Eastfield, South Lanarkshire

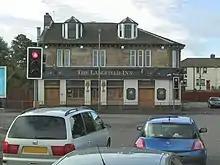
Langfield Inn (public house, demolished 2006)

The imposing sandstone building of the public school was converted for as a local adult education centre and infant playgroup but was demolished in the early 21st century and replaced by modern apartments. The same fate befell the local public house across the road, "The Langfield Inn", a few years later. Two pubs survive in the district, both off Dukes Road: the "Old Oak Inn" and the "County Inn", a 1960s replacement for the "County Bar" in nearby Silverbank, Cambuslang, demolished in a redevelopment of that area which replaced outdated tenements with maisonettes.